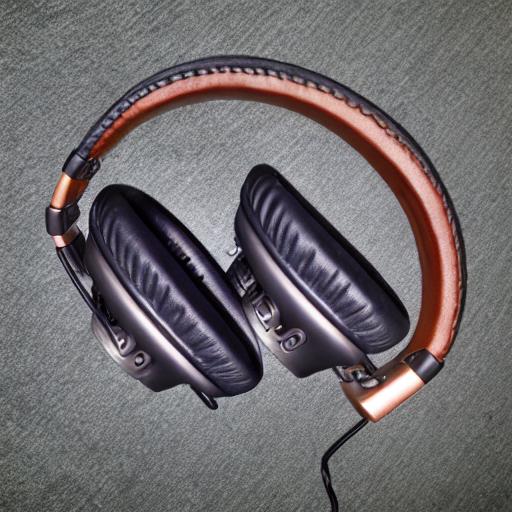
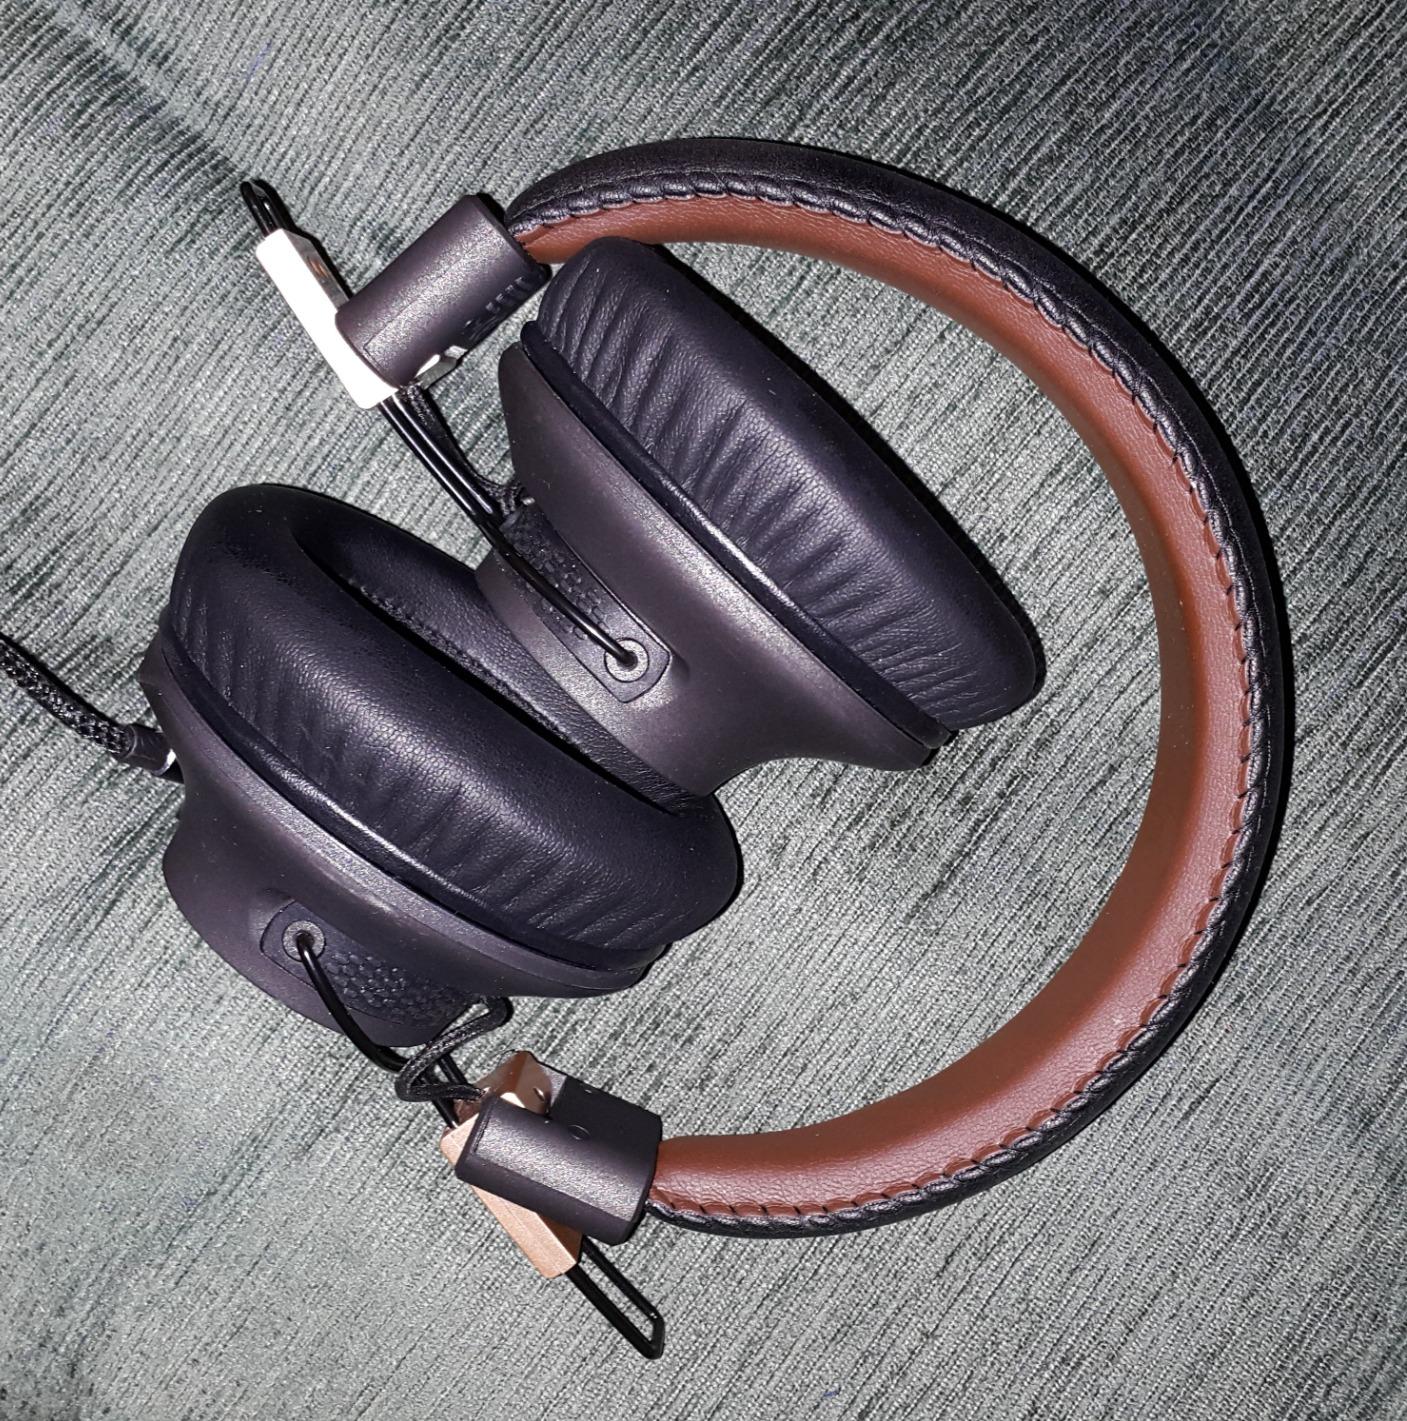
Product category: headphones
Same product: no